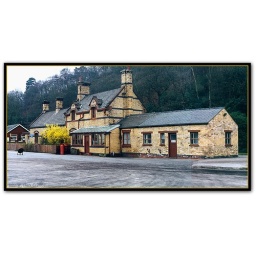
A train station near or in the lake district, England.